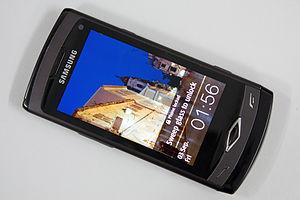
Bada était un système d'exploitation pour smartphones sorti début 2010 et utilisé notamment sur la gamme Samsung Wave de Samsung. Il est basé sur le système d'exploitation propriétaire SHP OS.